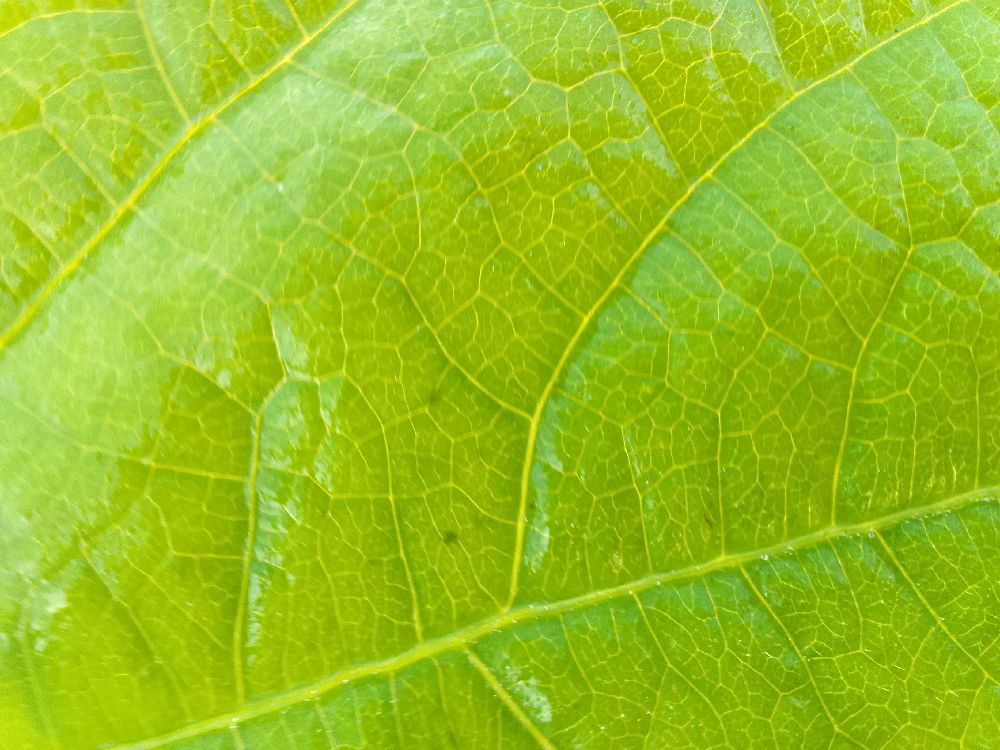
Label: healthy